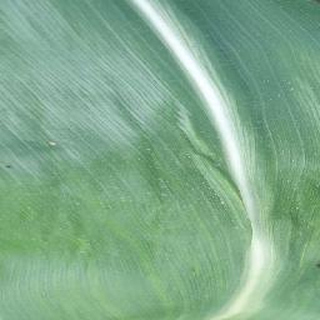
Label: healthy_corn